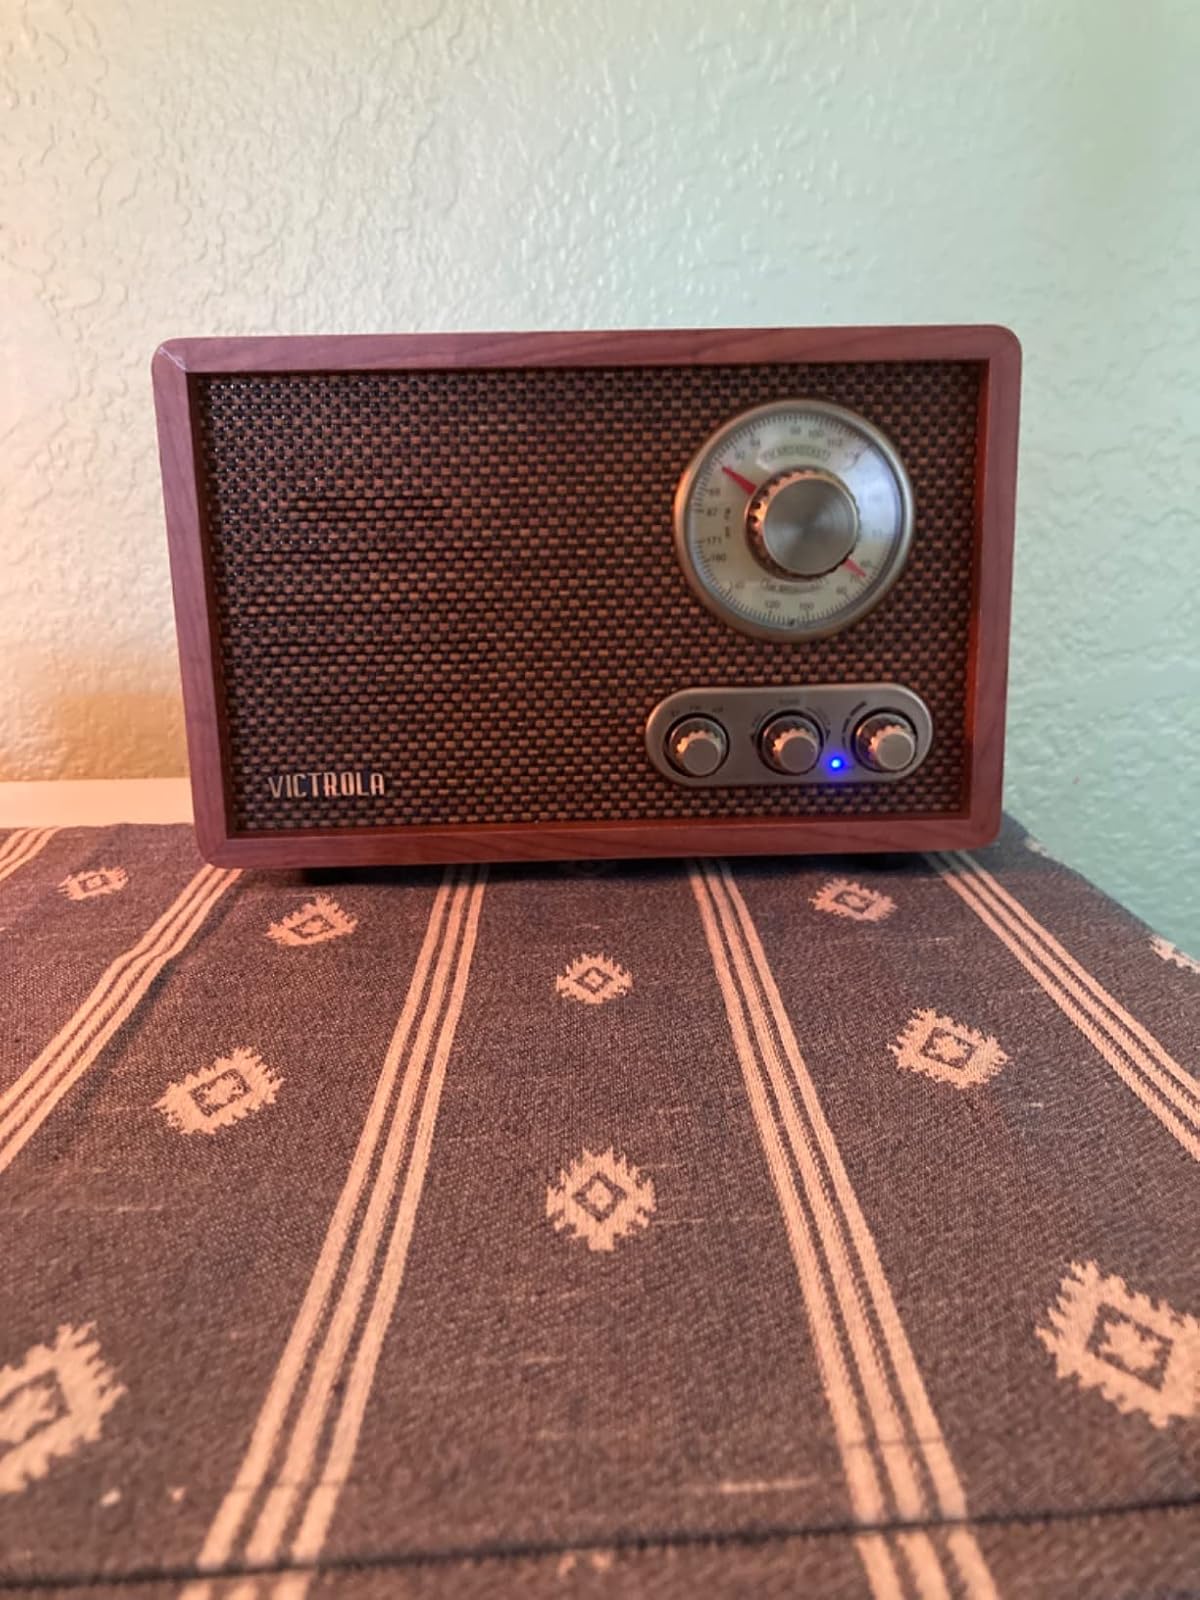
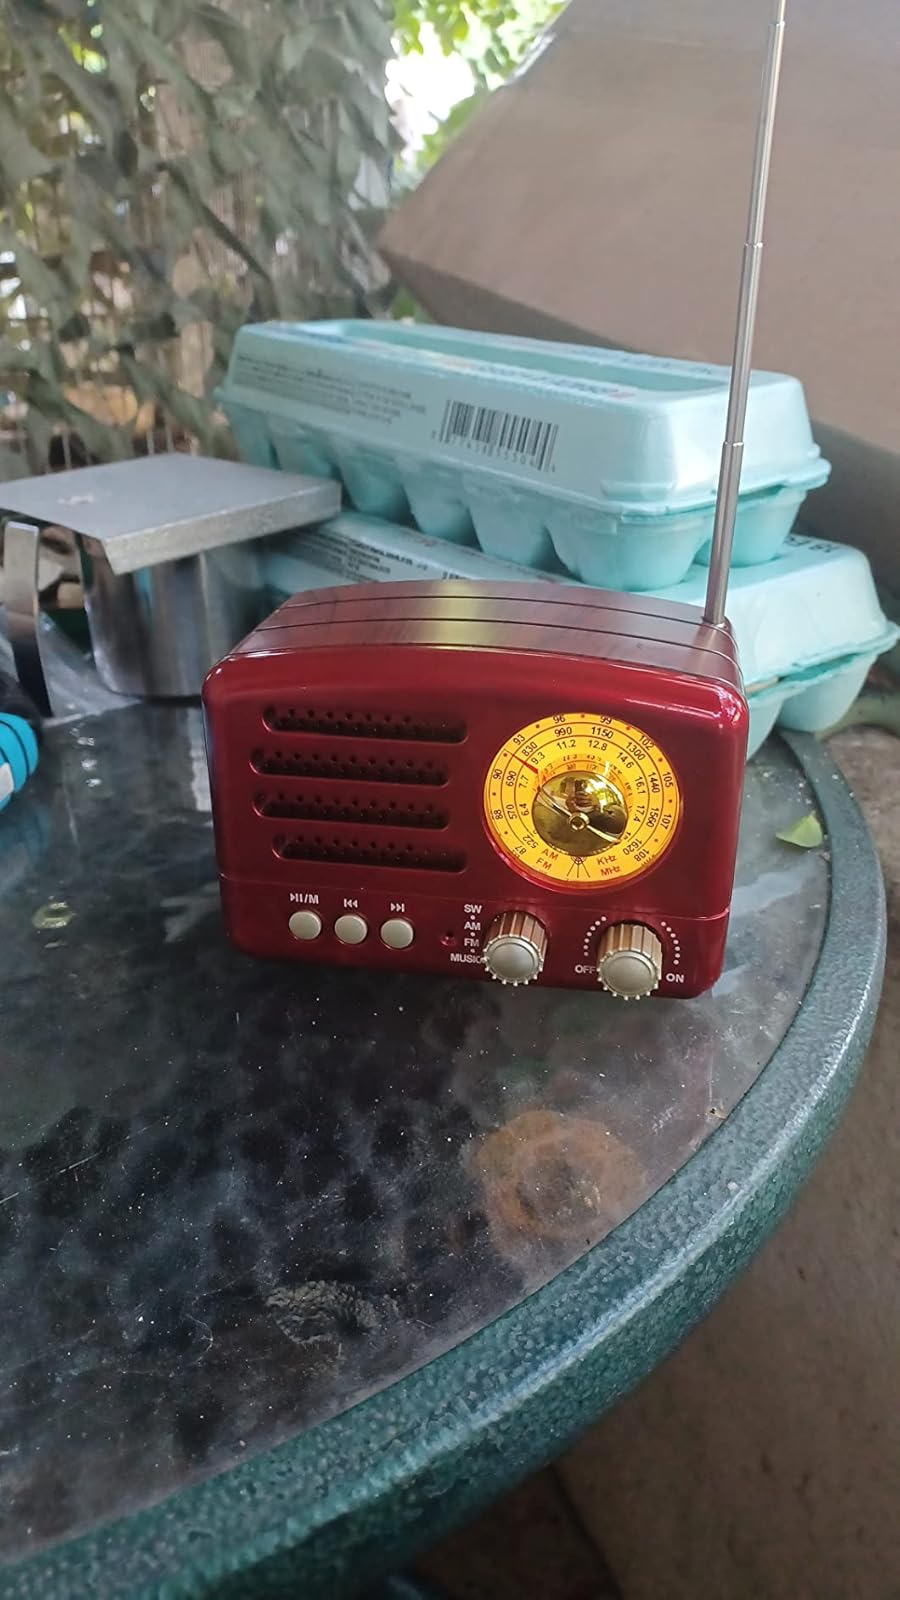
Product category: radio
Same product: no